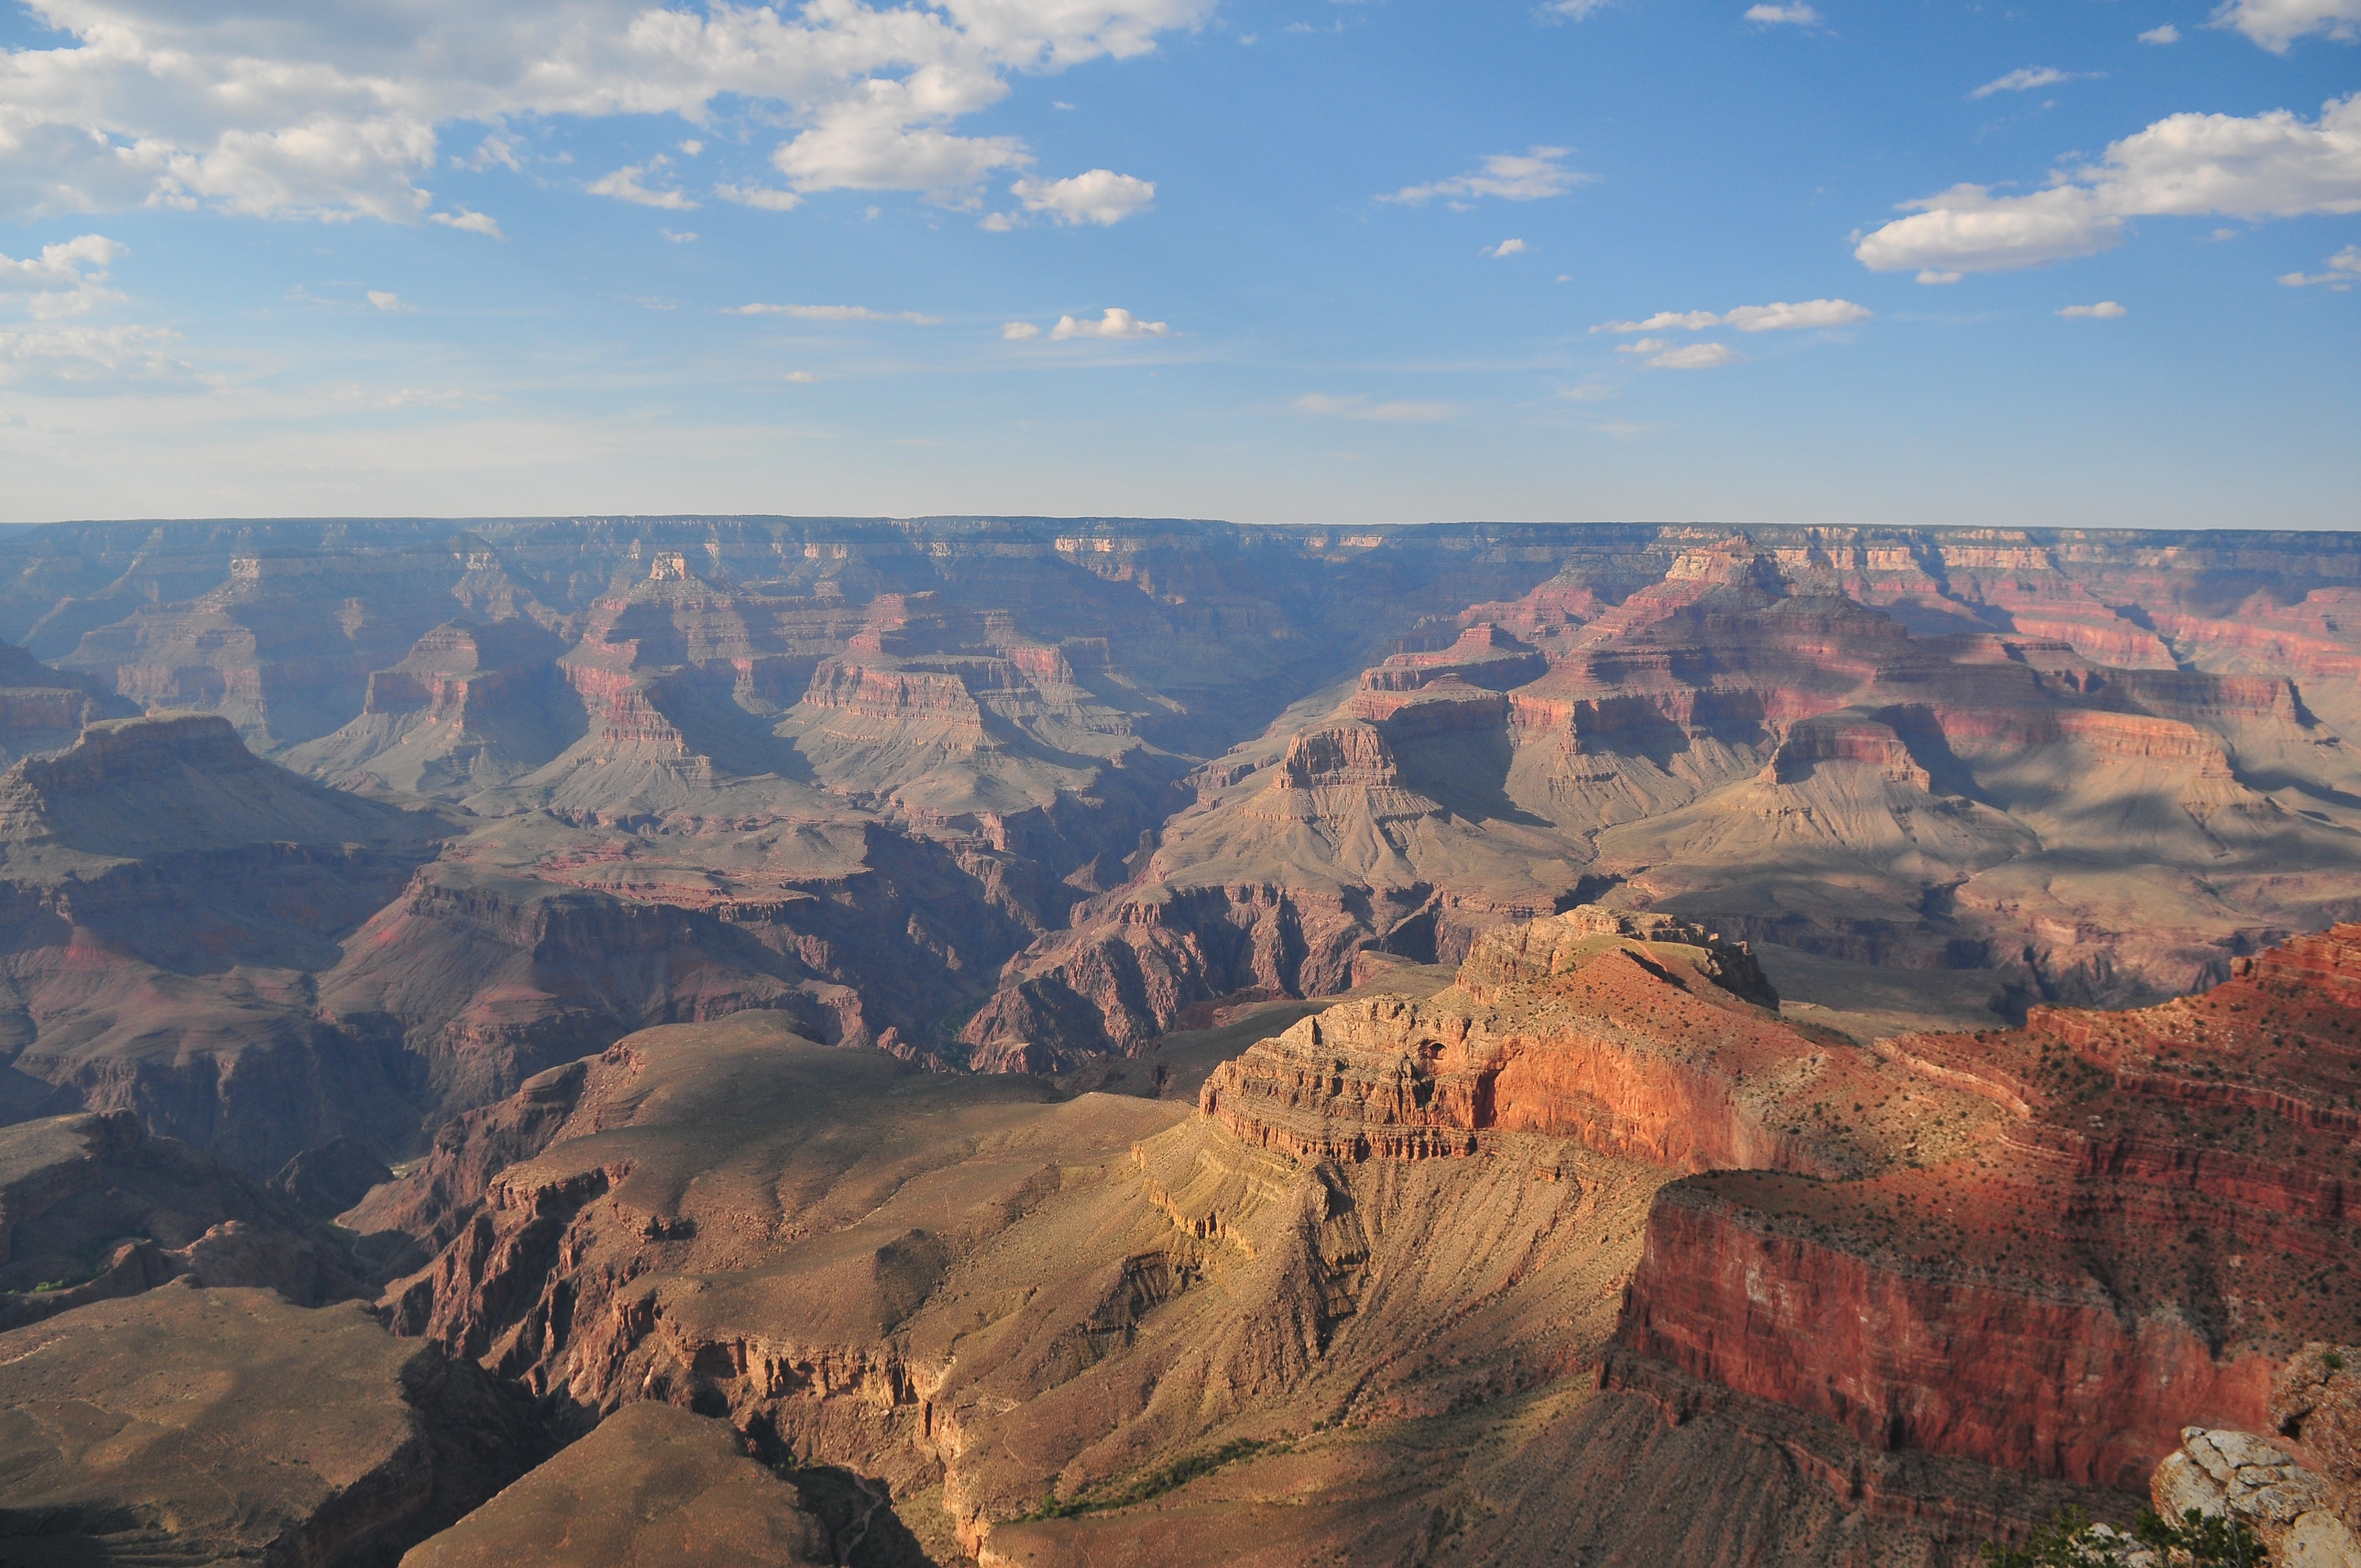
landscape, nature, outdoor, sand, rock, sky, sunset, hiking, desert, view, river, stone, travel, formation, dry, cliff, red, scenic, hike, natural, park, usa, america, blue, canyon, grand canyon, tourism, national park, erosion, arizona, national, grand, geology, earth, colorado, mountains, badlands, plateau, geological, southwest, wadi, landform, geographical feature